Anatol Țăranu

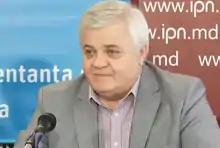
Țăranu in 2014

Anatol Țăranu (born 19 October 1951) is a Moldovan former politician and diplomat.